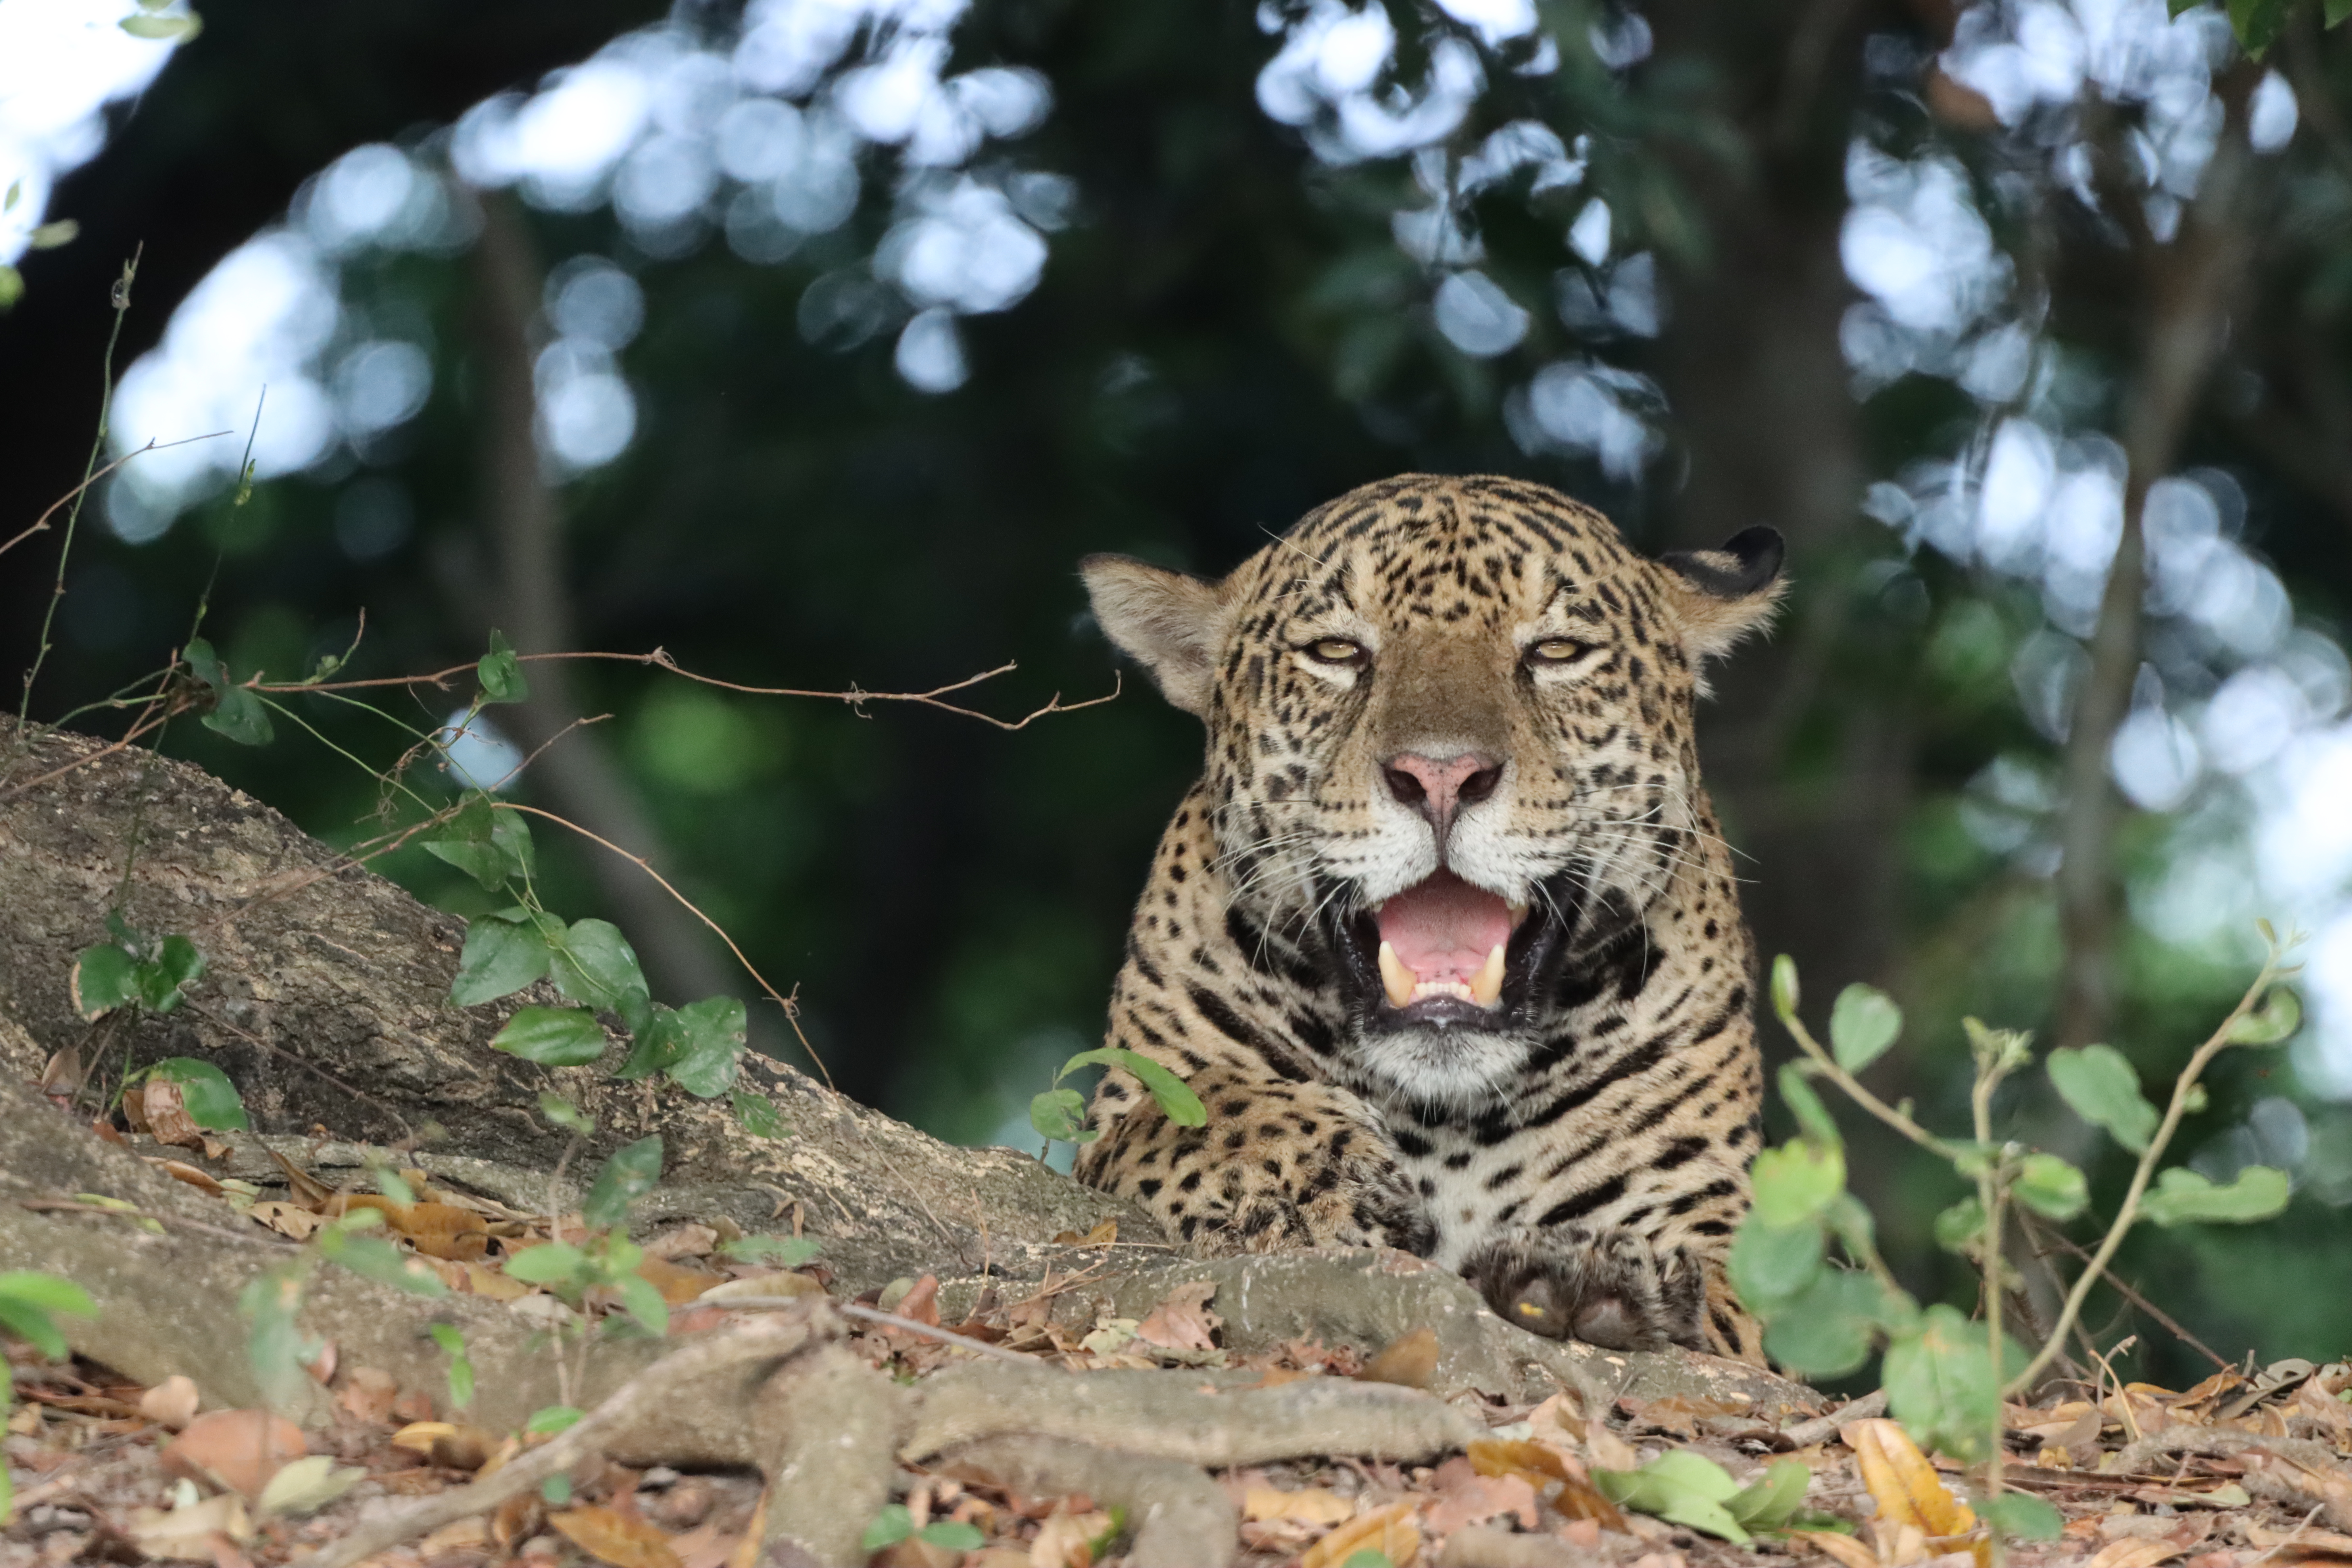
Jaguar: Bagua